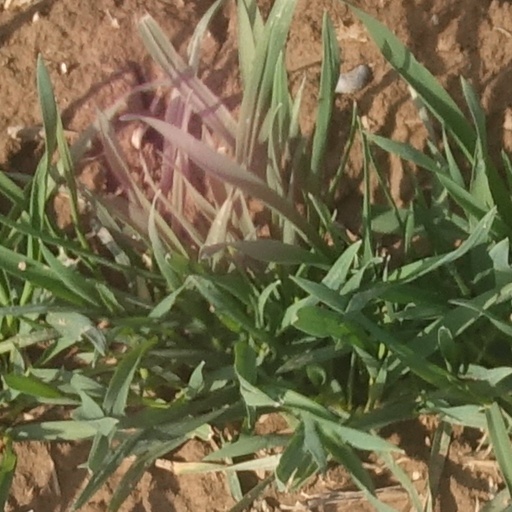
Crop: wheat